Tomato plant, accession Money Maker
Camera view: tilt-top (135 deg); turntable rotation: 60 degrees
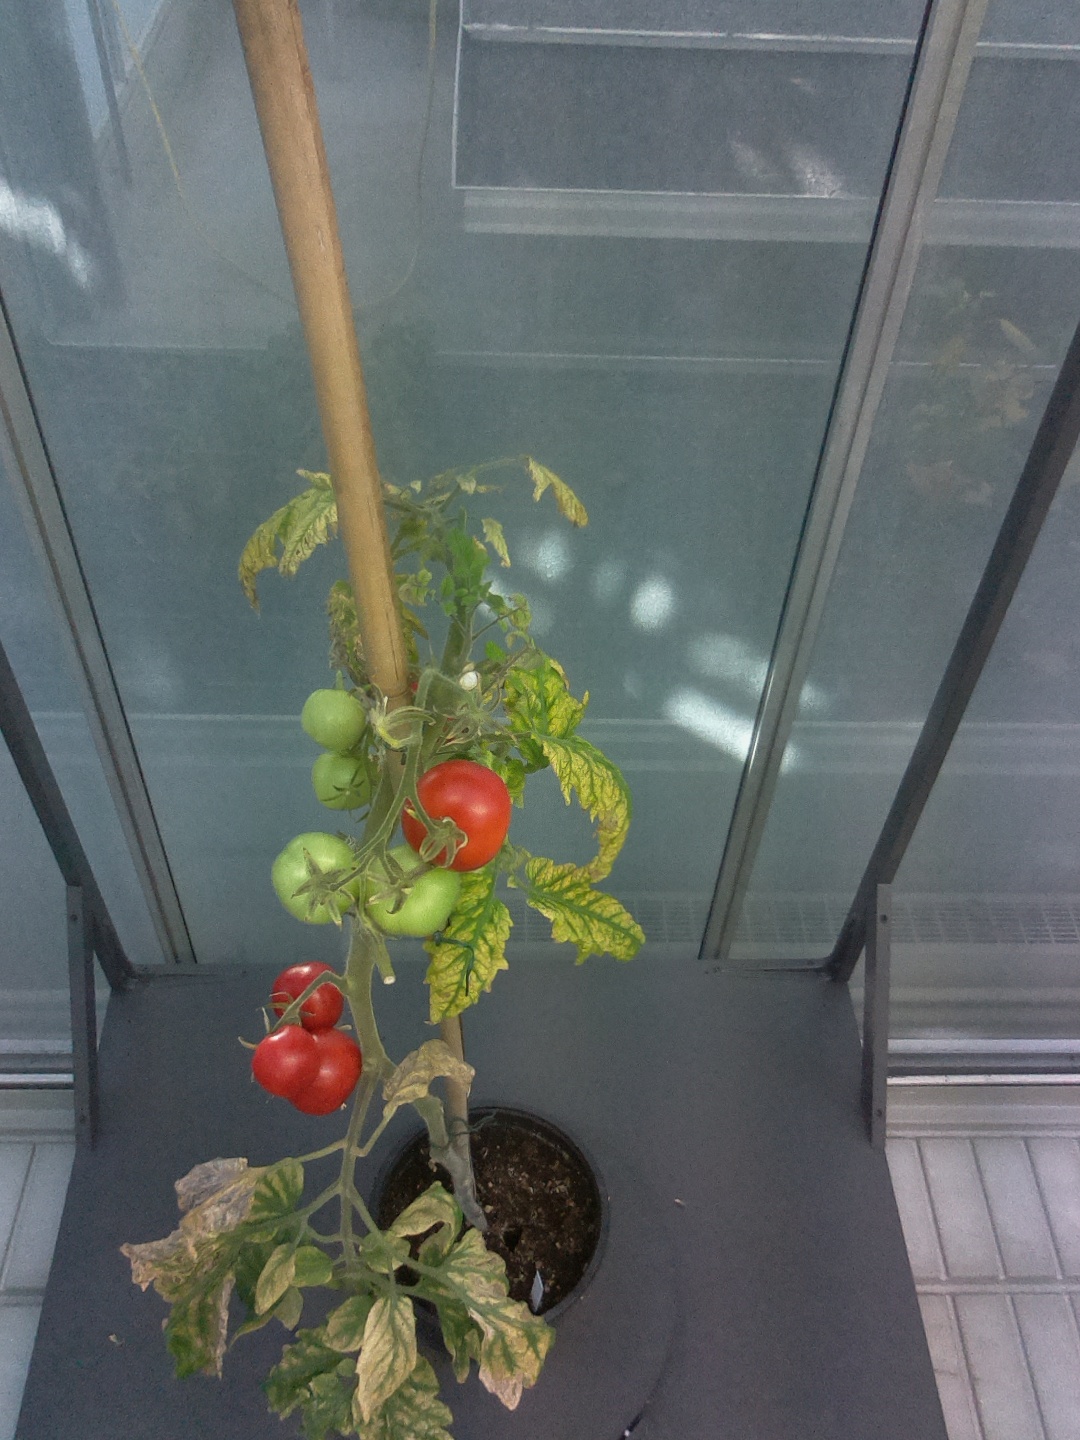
BBCH growth stage 85: 50%-60% of fruits show typical fully ripe color